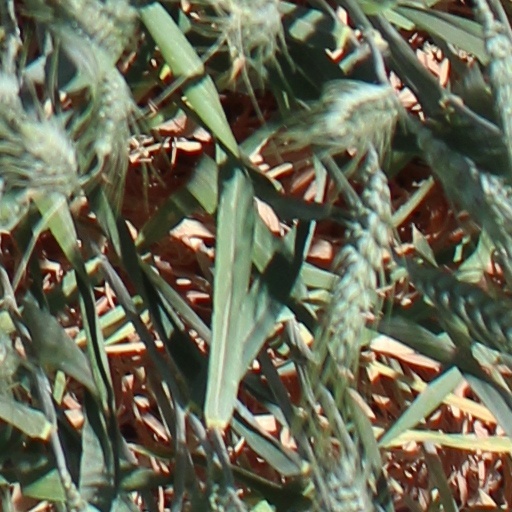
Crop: wheat